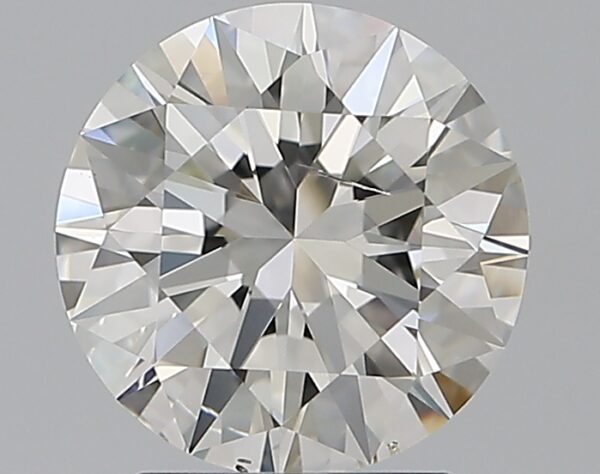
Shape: round
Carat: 2
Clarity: SI1
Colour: H
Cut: EX
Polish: EX
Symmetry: EX
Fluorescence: F
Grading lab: GIA
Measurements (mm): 8.16 x 8.2 x 4.93